Answer in natural language. Estimate the real world distances between objects in the image. Which object is closer to Doorway, bluegrey rectangular table or black dresser with multiple drawers? Choose between the following options: black dresser with multiple drawers or bluegrey rectangular table
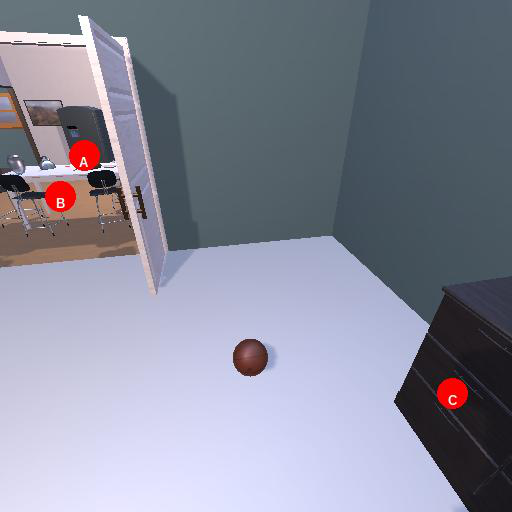
<answer>bluegrey rectangular table</answer>